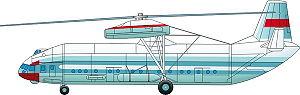
Le Mil Mi-12 de la société russe Mil est le plus gros hélicoptère construit.